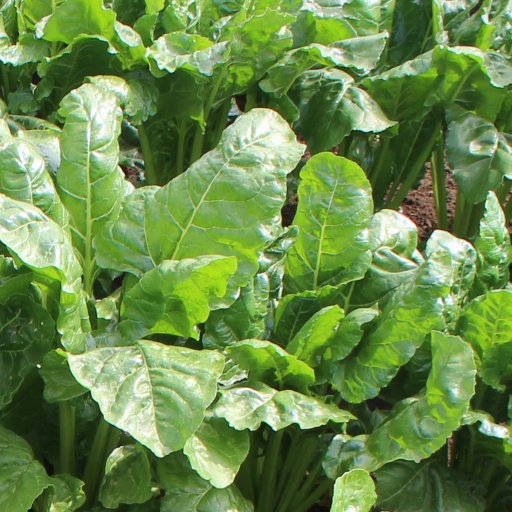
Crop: sugar beet